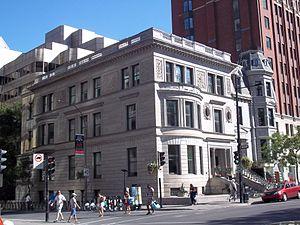
Maison Lord-Atholstan, 1172, rue Sherbrooke ouest, Montréal
Cet article recense les lieux patrimoniaux de Montréal inscrit au répertoire des lieux patrimoniaux du Canada, qu'ils soient de niveau provincial, fédéral ou municipal.
Cette liste non exhaustive répertorie les principaux châteaux au Canada.